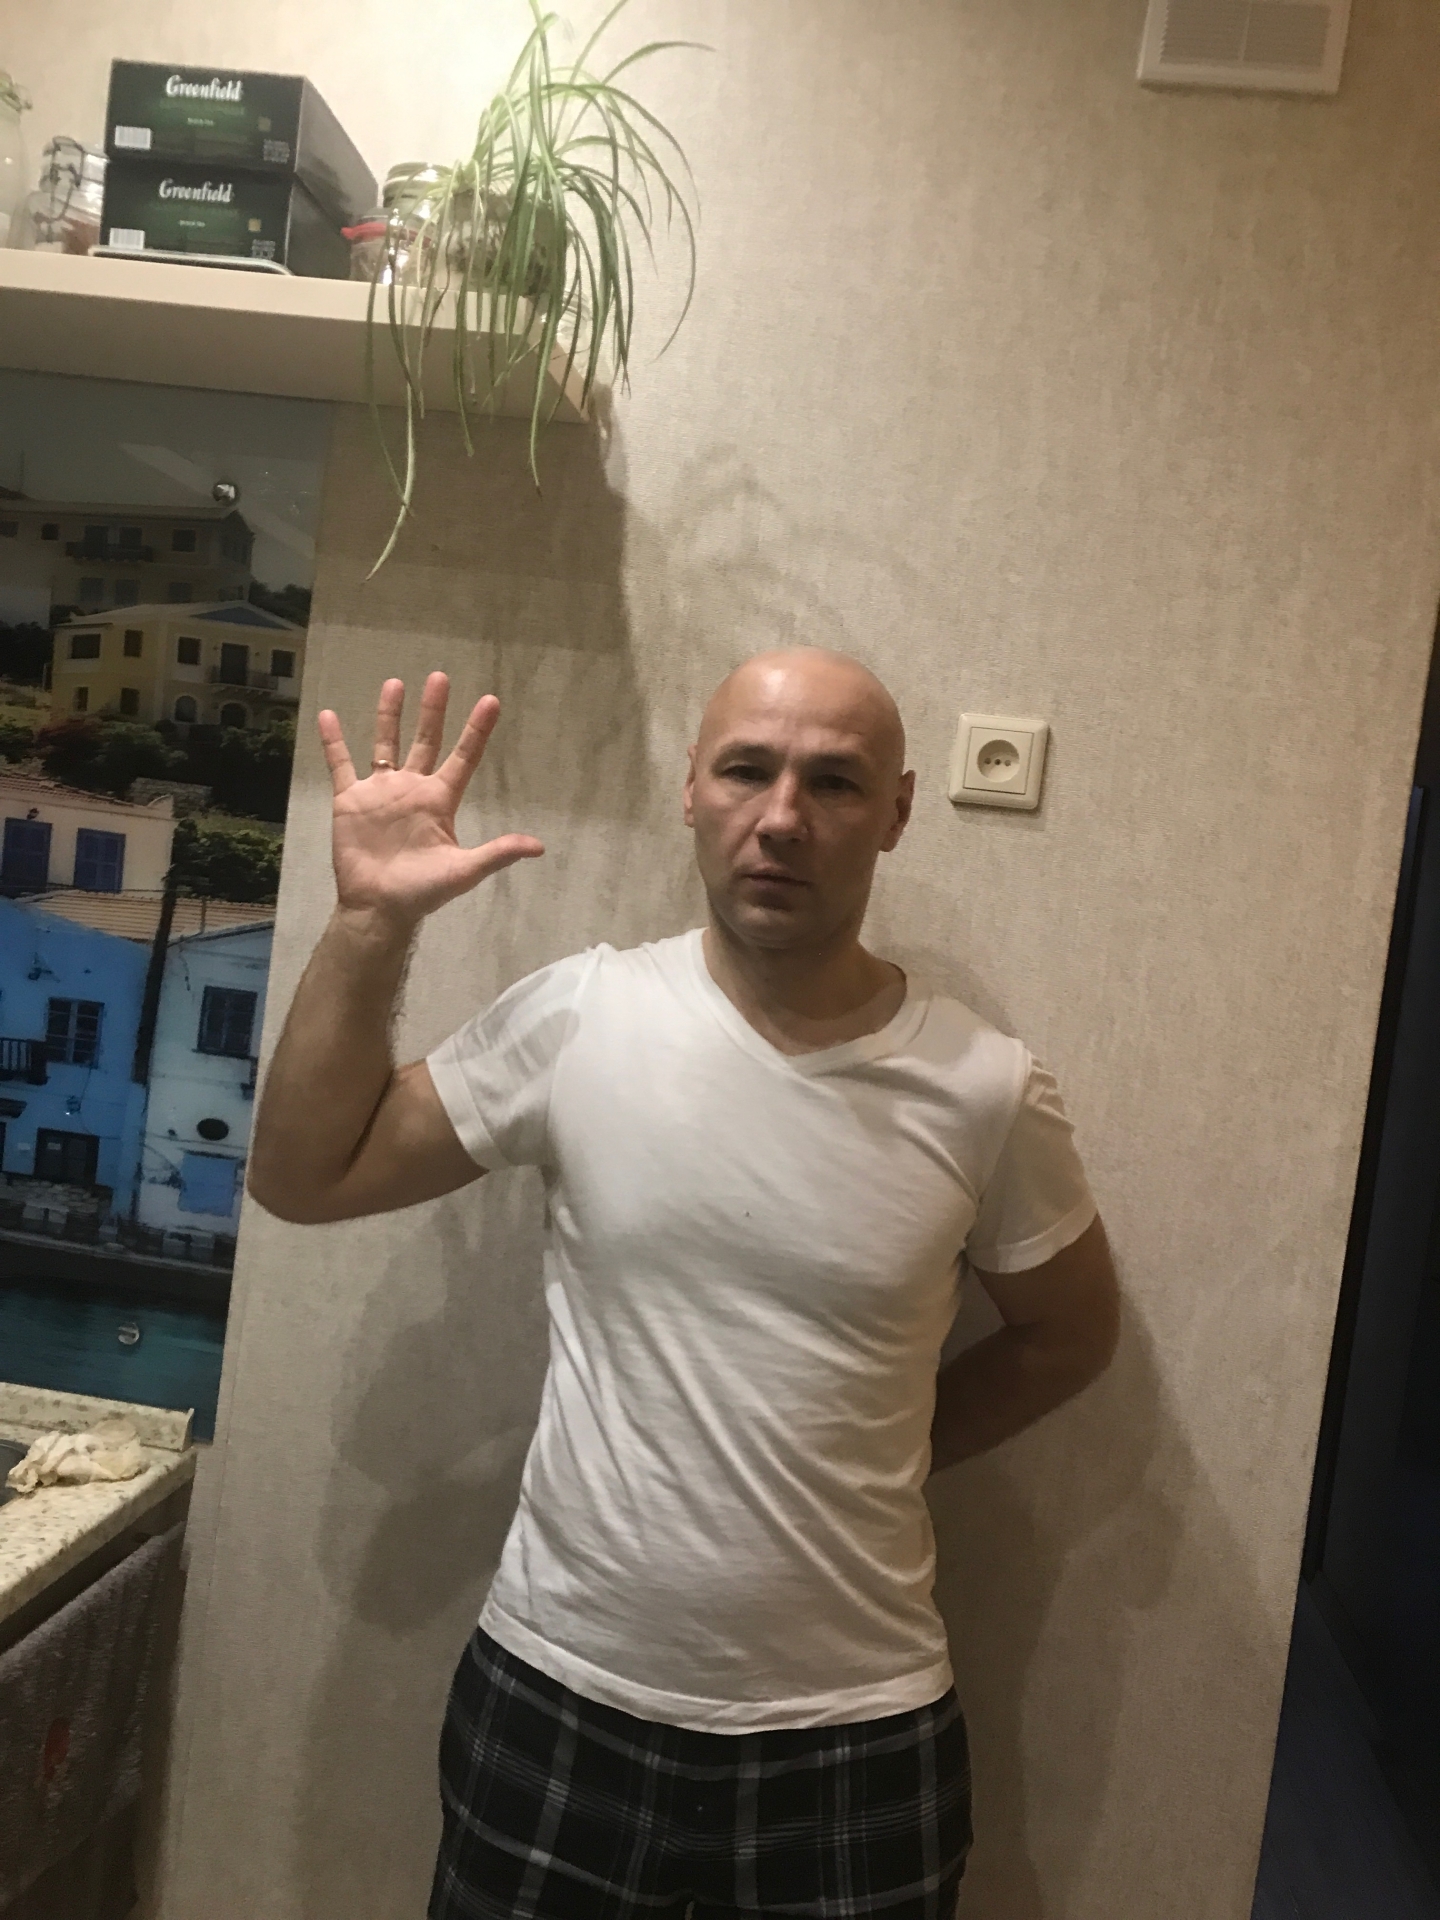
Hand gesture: palm